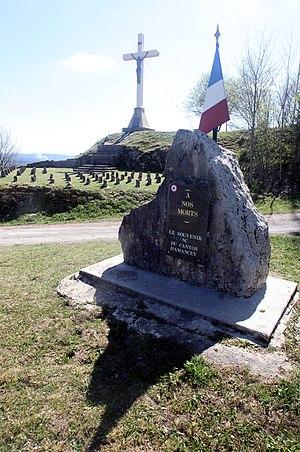
Monument au maquis sur la butte de Montmahoux (Doubs).
Montmahoux est une commune française située dans le département du Doubs, en région Bourgogne-Franche-Comté.